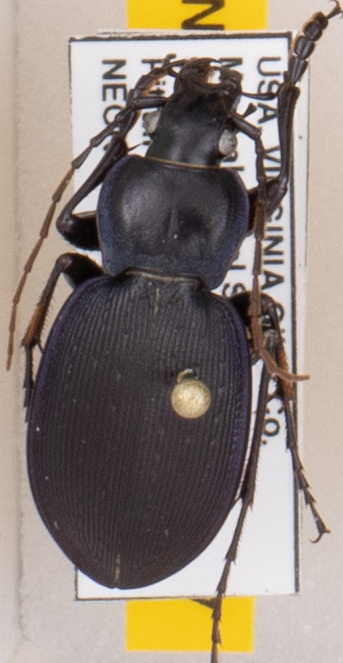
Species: Carabus goryi
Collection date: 2019-09-10
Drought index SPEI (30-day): -1.93
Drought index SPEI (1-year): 1.69
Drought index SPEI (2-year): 1.69